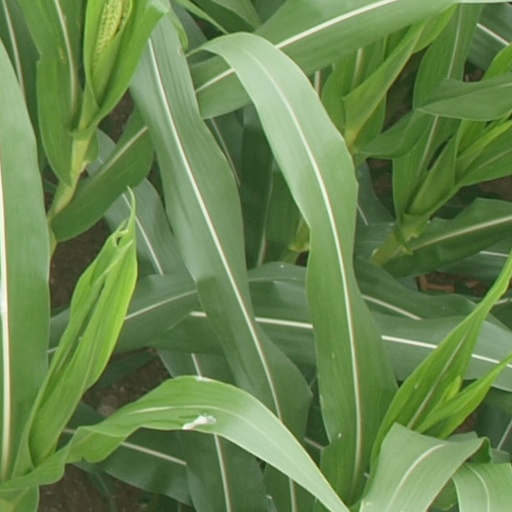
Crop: maize; corn